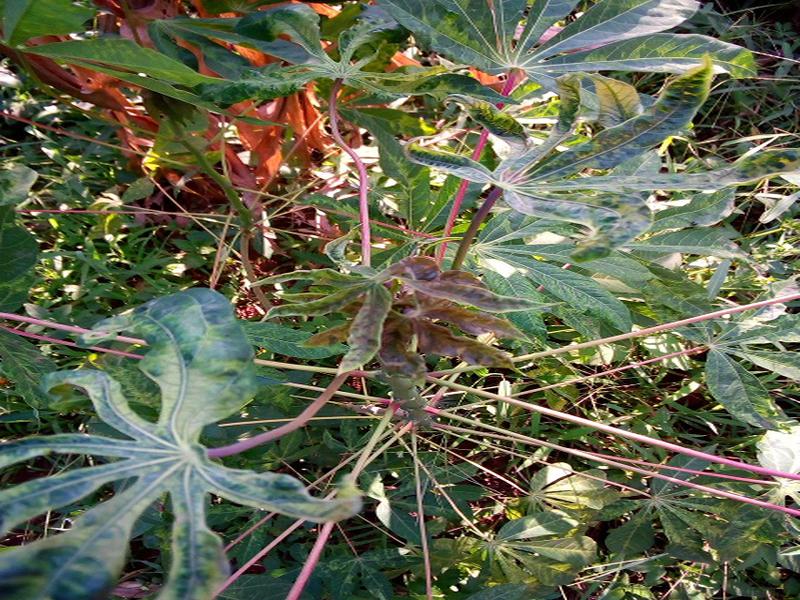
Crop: cassava
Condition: mosaic_disease